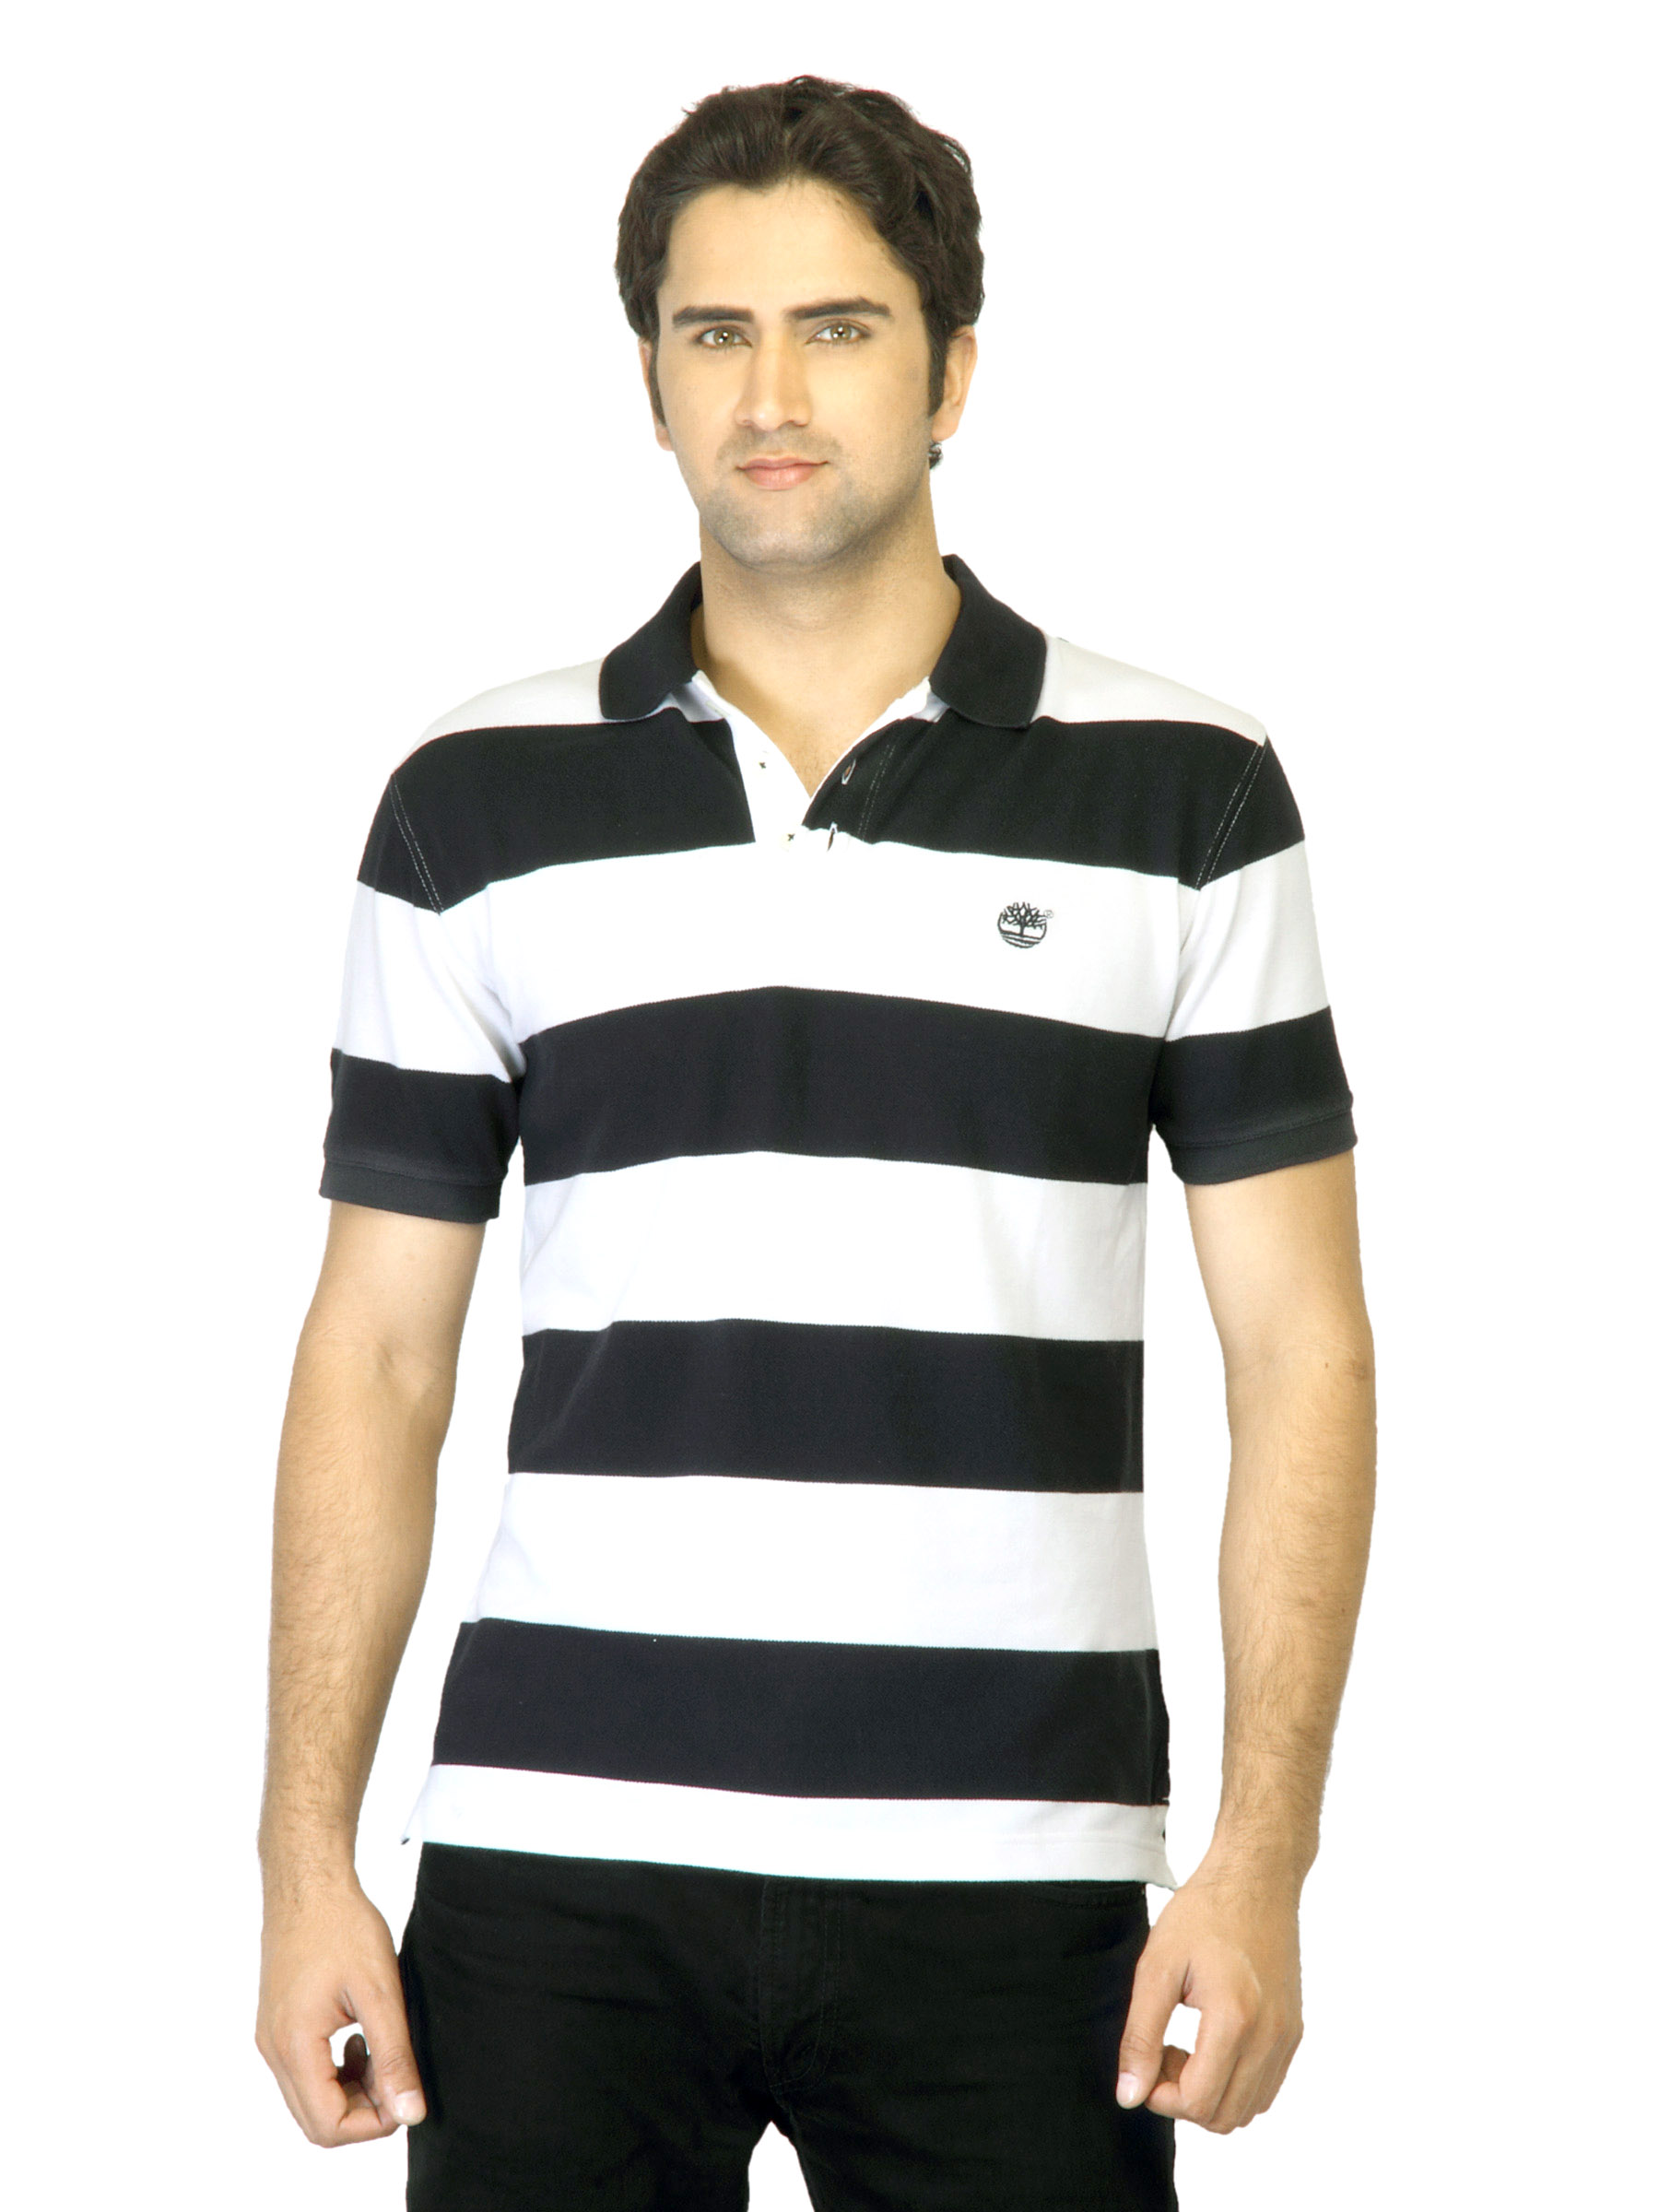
Timberland Men Navy Blue Rugby T-Shirt
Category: Apparel / Topwear / Tshirts
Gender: Men
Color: Navy Blue
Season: Summer 2011
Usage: Casual